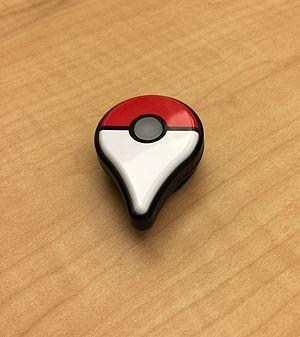
Pokémon Go est un jeu vidéo mobile de type freemium fondé sur la localisation massivement multijoueur utilisant la réalité augmentée. Le projet est créé conjointement par The Pokémon Company et Niantic, responsable du jeu vidéo mobile en réalité augmentée Ingress. Le jeu est disponible depuis juillet 2016 sur les plateformes iOS et Android. Tout comme dans la série de jeux vidéo, le but est de capturer des Pokémon.